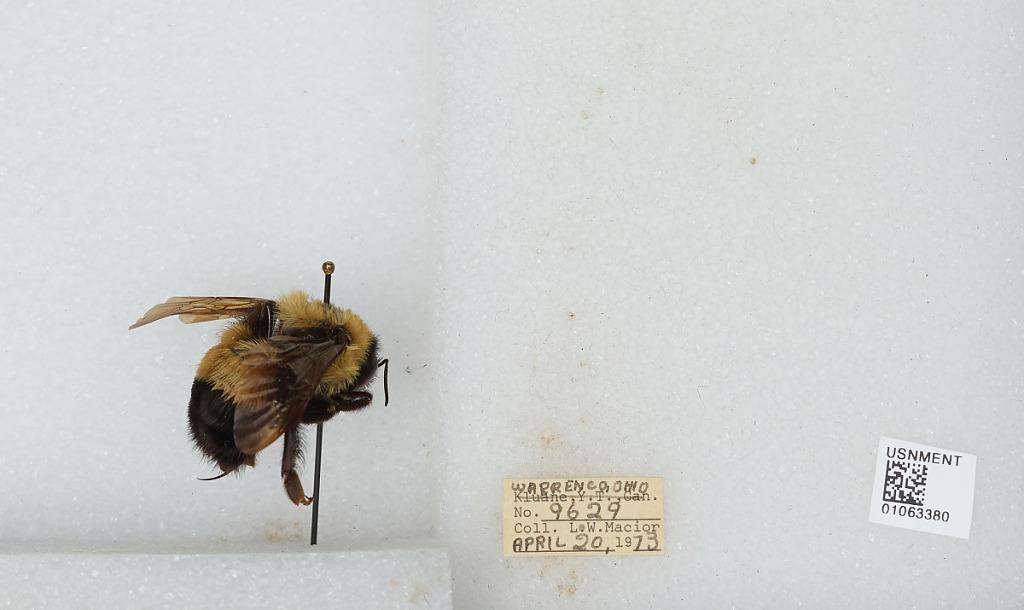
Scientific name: Bombus (Bombus) affinis Cresson
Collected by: L. Macior
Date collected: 1973-4-20
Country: United States
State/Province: Ohio
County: Warren
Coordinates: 39.4242, -84.1856